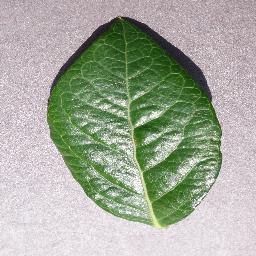
Label: Blueberry___healthy